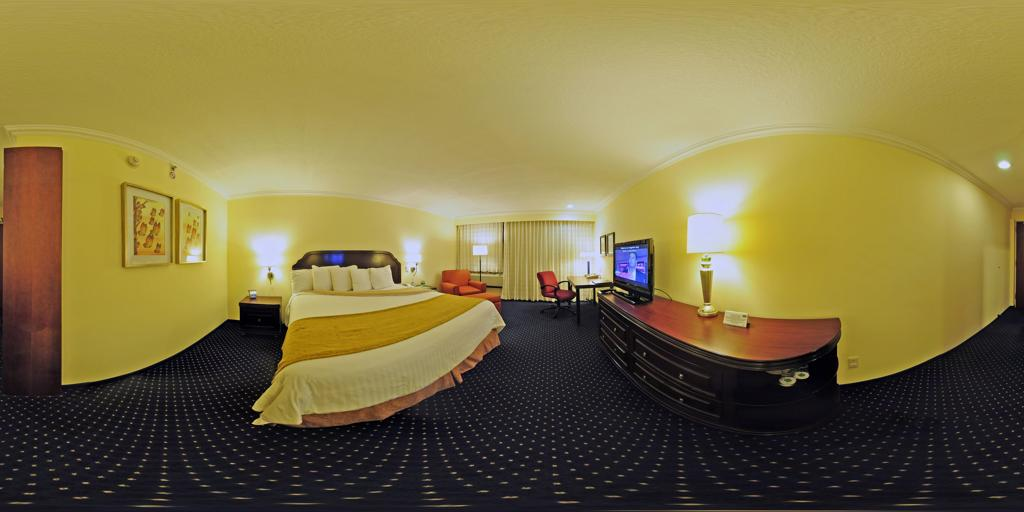
Referred object: the television on the dresser

Referred object: turn left to face the bed

Referred object: the TV on the dresser opposite the bed